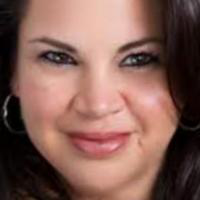
Age group: age 31-40